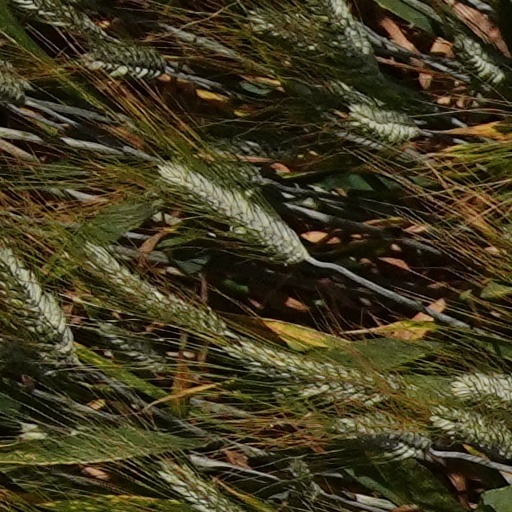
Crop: wheat